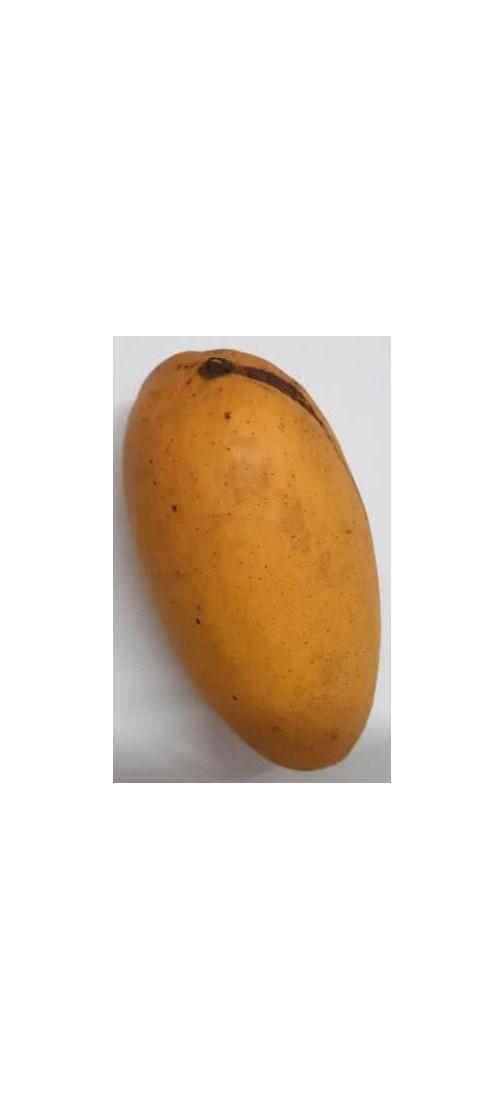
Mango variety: Katimon